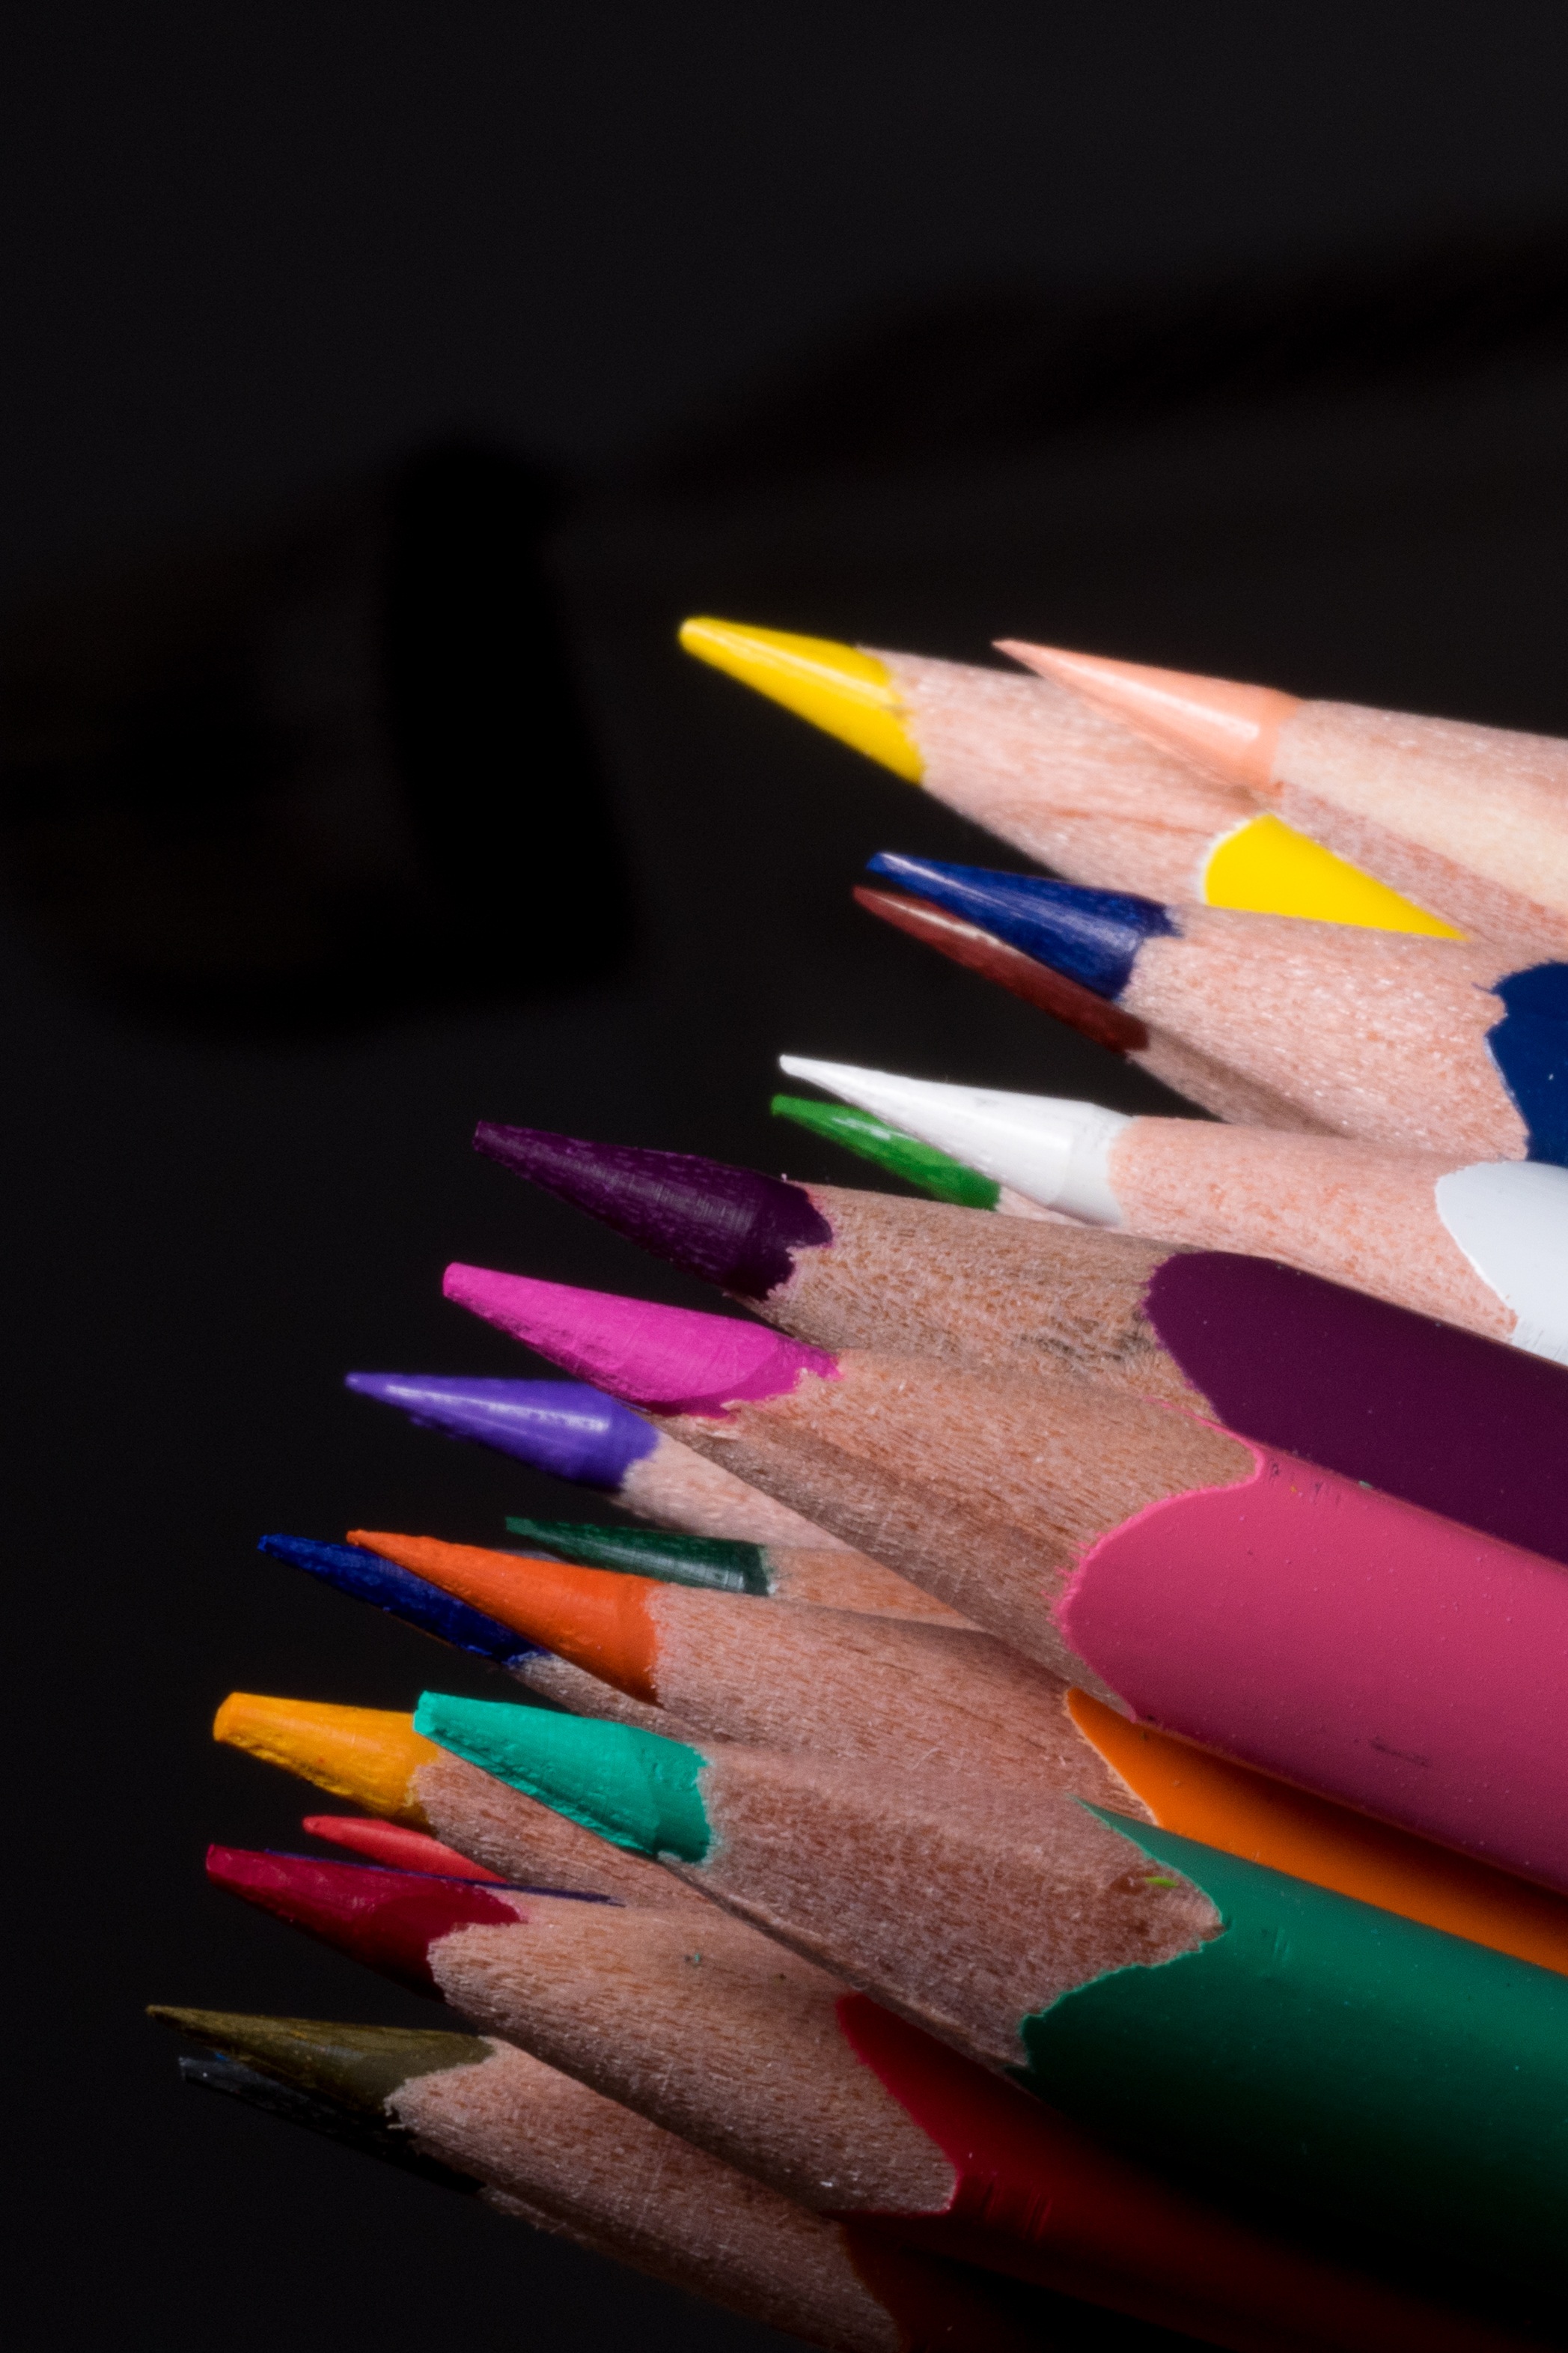
writing, hand, pencil, finger, color, macro, office, paint, colorful, yellow, close, nail, circle, crayon, close up, children, pens, kindergarten, school, crayons, draw, leave, pointed, macro photography, colored pencils, graphic design, colour pencils, wooden pegs, writing accessories, color series